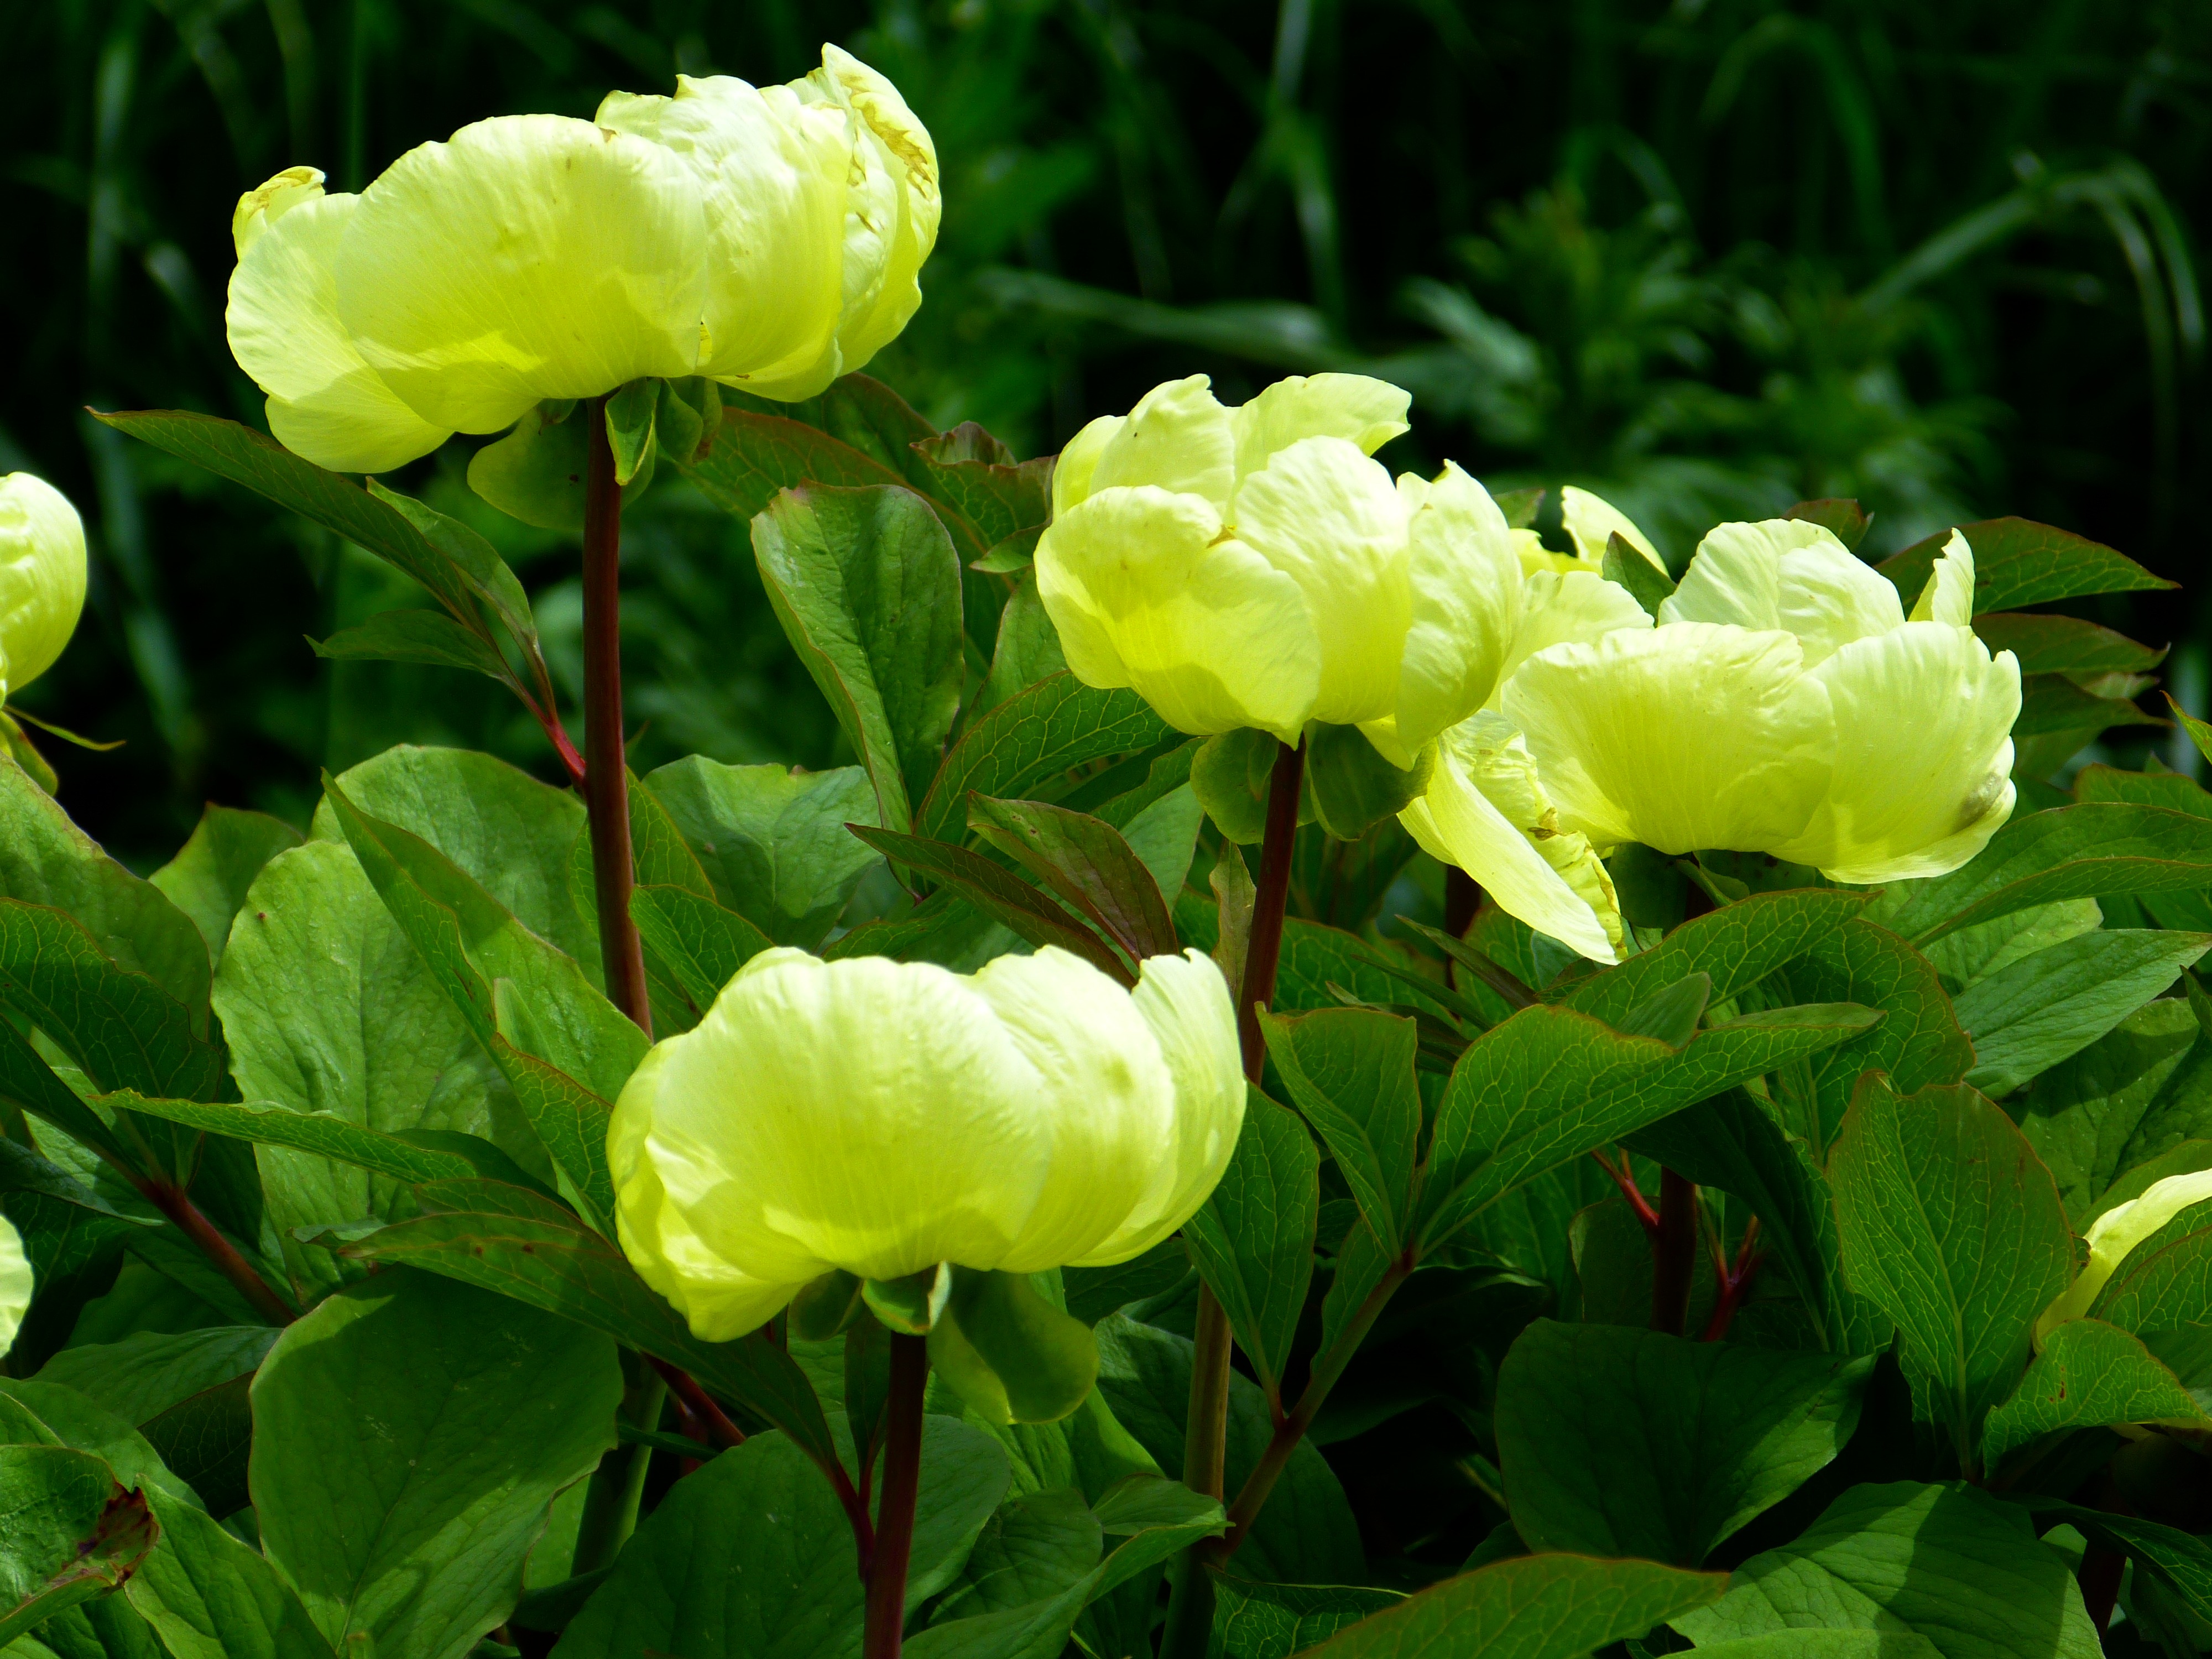
nature, blossom, plant, flower, petal, bloom, green, botany, yellow, garden, flora, wildflower, evening primrose, peony, arum, macro photography, flowering plant, land plant, large flowered evening primrose